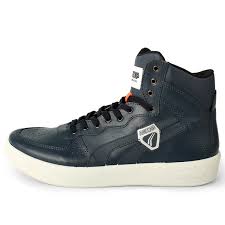
Label: Sneaker